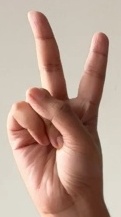
ASL sign: 2